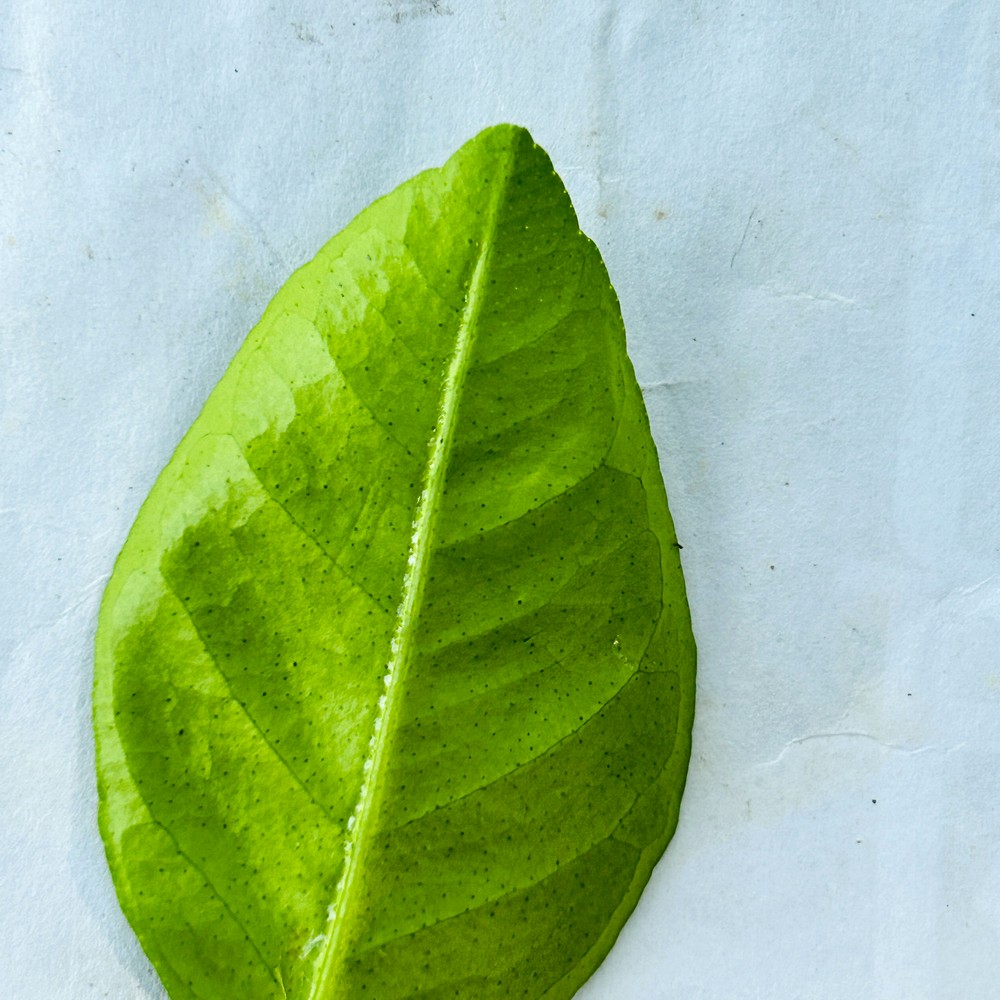
Label: Healthy Leaf